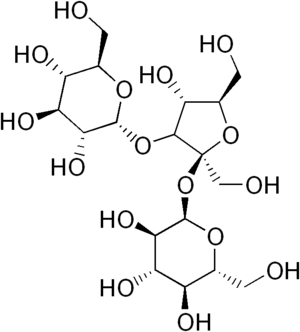
Le Mélézitose est un triholoside présent dans le miel, les miellats et la sève de nombreux arbres et plantes.